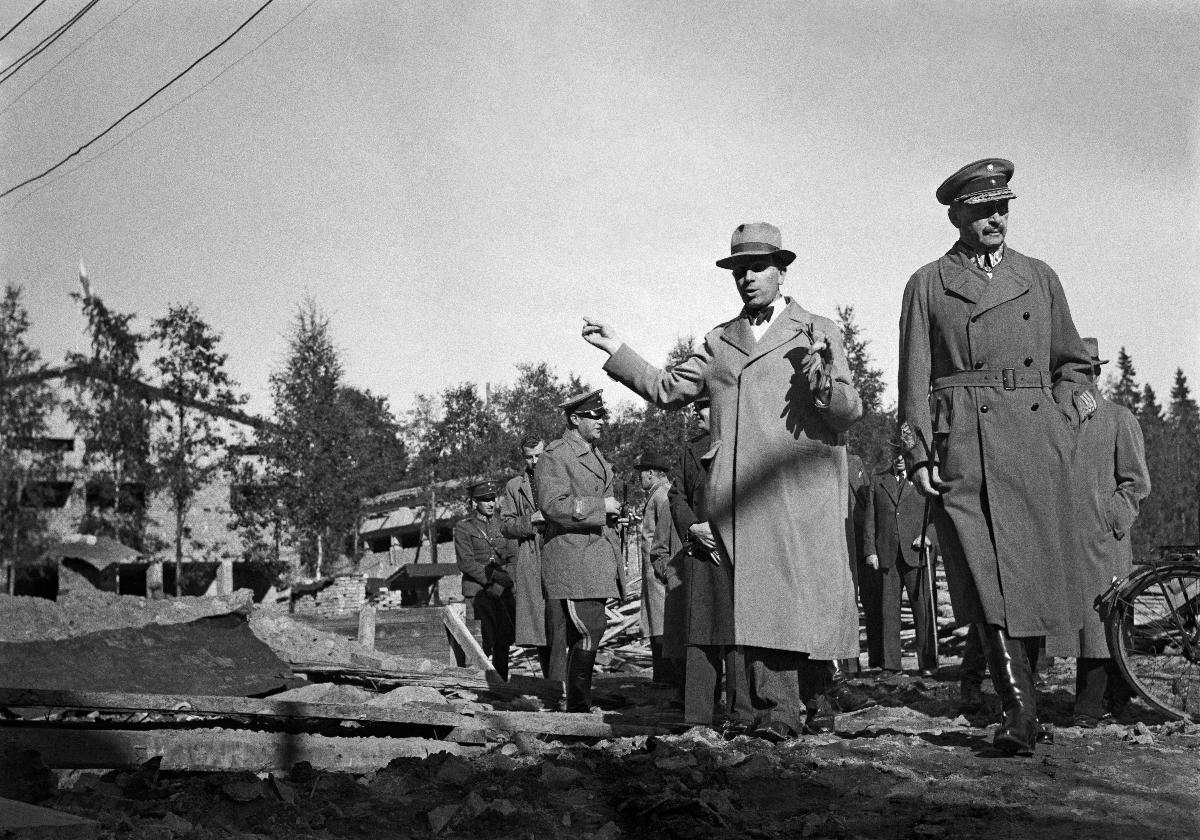
Helsingin ratsastushallin rakentaminen
Byggandet av Helsingfors ridhall; The construction of Helsinki Riding Hall
sisällön kuvaus: Helsingin olympialaiset 1940. Helsingin ratsastushallin rakennustyömaa Ruskeasuolla 1939. Marsalkka Mannerheim tarkastuskierroksella hallin työmaalla. content description: Helsinki Olympic Games 1940. The construction site of Helsinki Riding Hall in Ruskeasuo 1939. Marshal Mannerheim on an inspection round on the site. innehållsbeskrivning: Helsingfors olympiska spel 1940. Helsingfors ridhalls byggområde i Brunakärr 1939. Fältmarskalk Mannerheim på inspektionsrunda på området.
Kuvaaja: Sundström, Hugo, kuvaaja
Vuosi: 1939
Paikka: Suomi, Uusimaa, Helsinki, Ruskeasuo Helsinki; Suomi
Aiheet: Mannerheim, Carl Gustaf Emil; olympialaiset; kisapaikat; rakennustyömaat; arkkitehtuuri; rakennustyöt; HBL; maneesit (liikuntatilat); ratsastushallit; Olympics; building sites; architecture; olympics; olympic games; construction; riding halls; olympic games venues; construction works; olympiska spelen; byggplatser; arkitektur; olympiska spel; olympiader; byggnader; bygge; tävlingsplatser; ridhallar; byggnadsarbeten